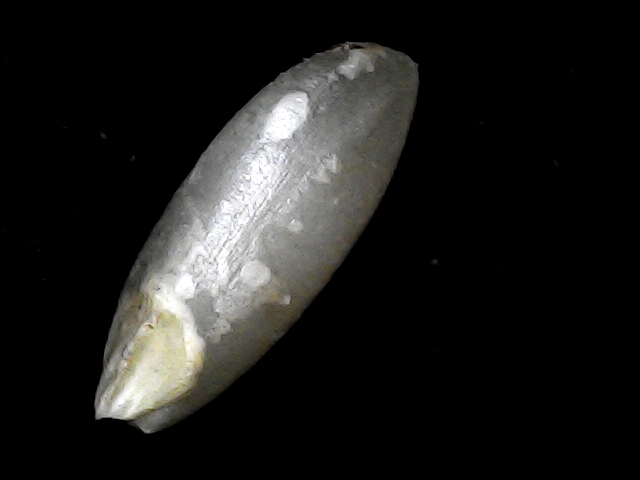
Rice variety: BD33